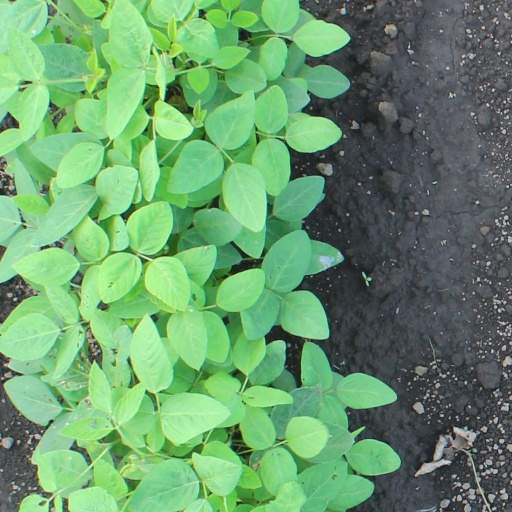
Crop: soybean